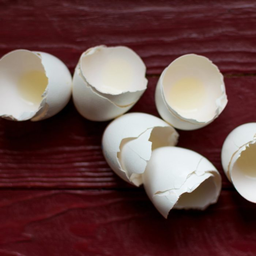
Label: trash